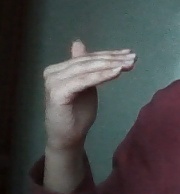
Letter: khaa